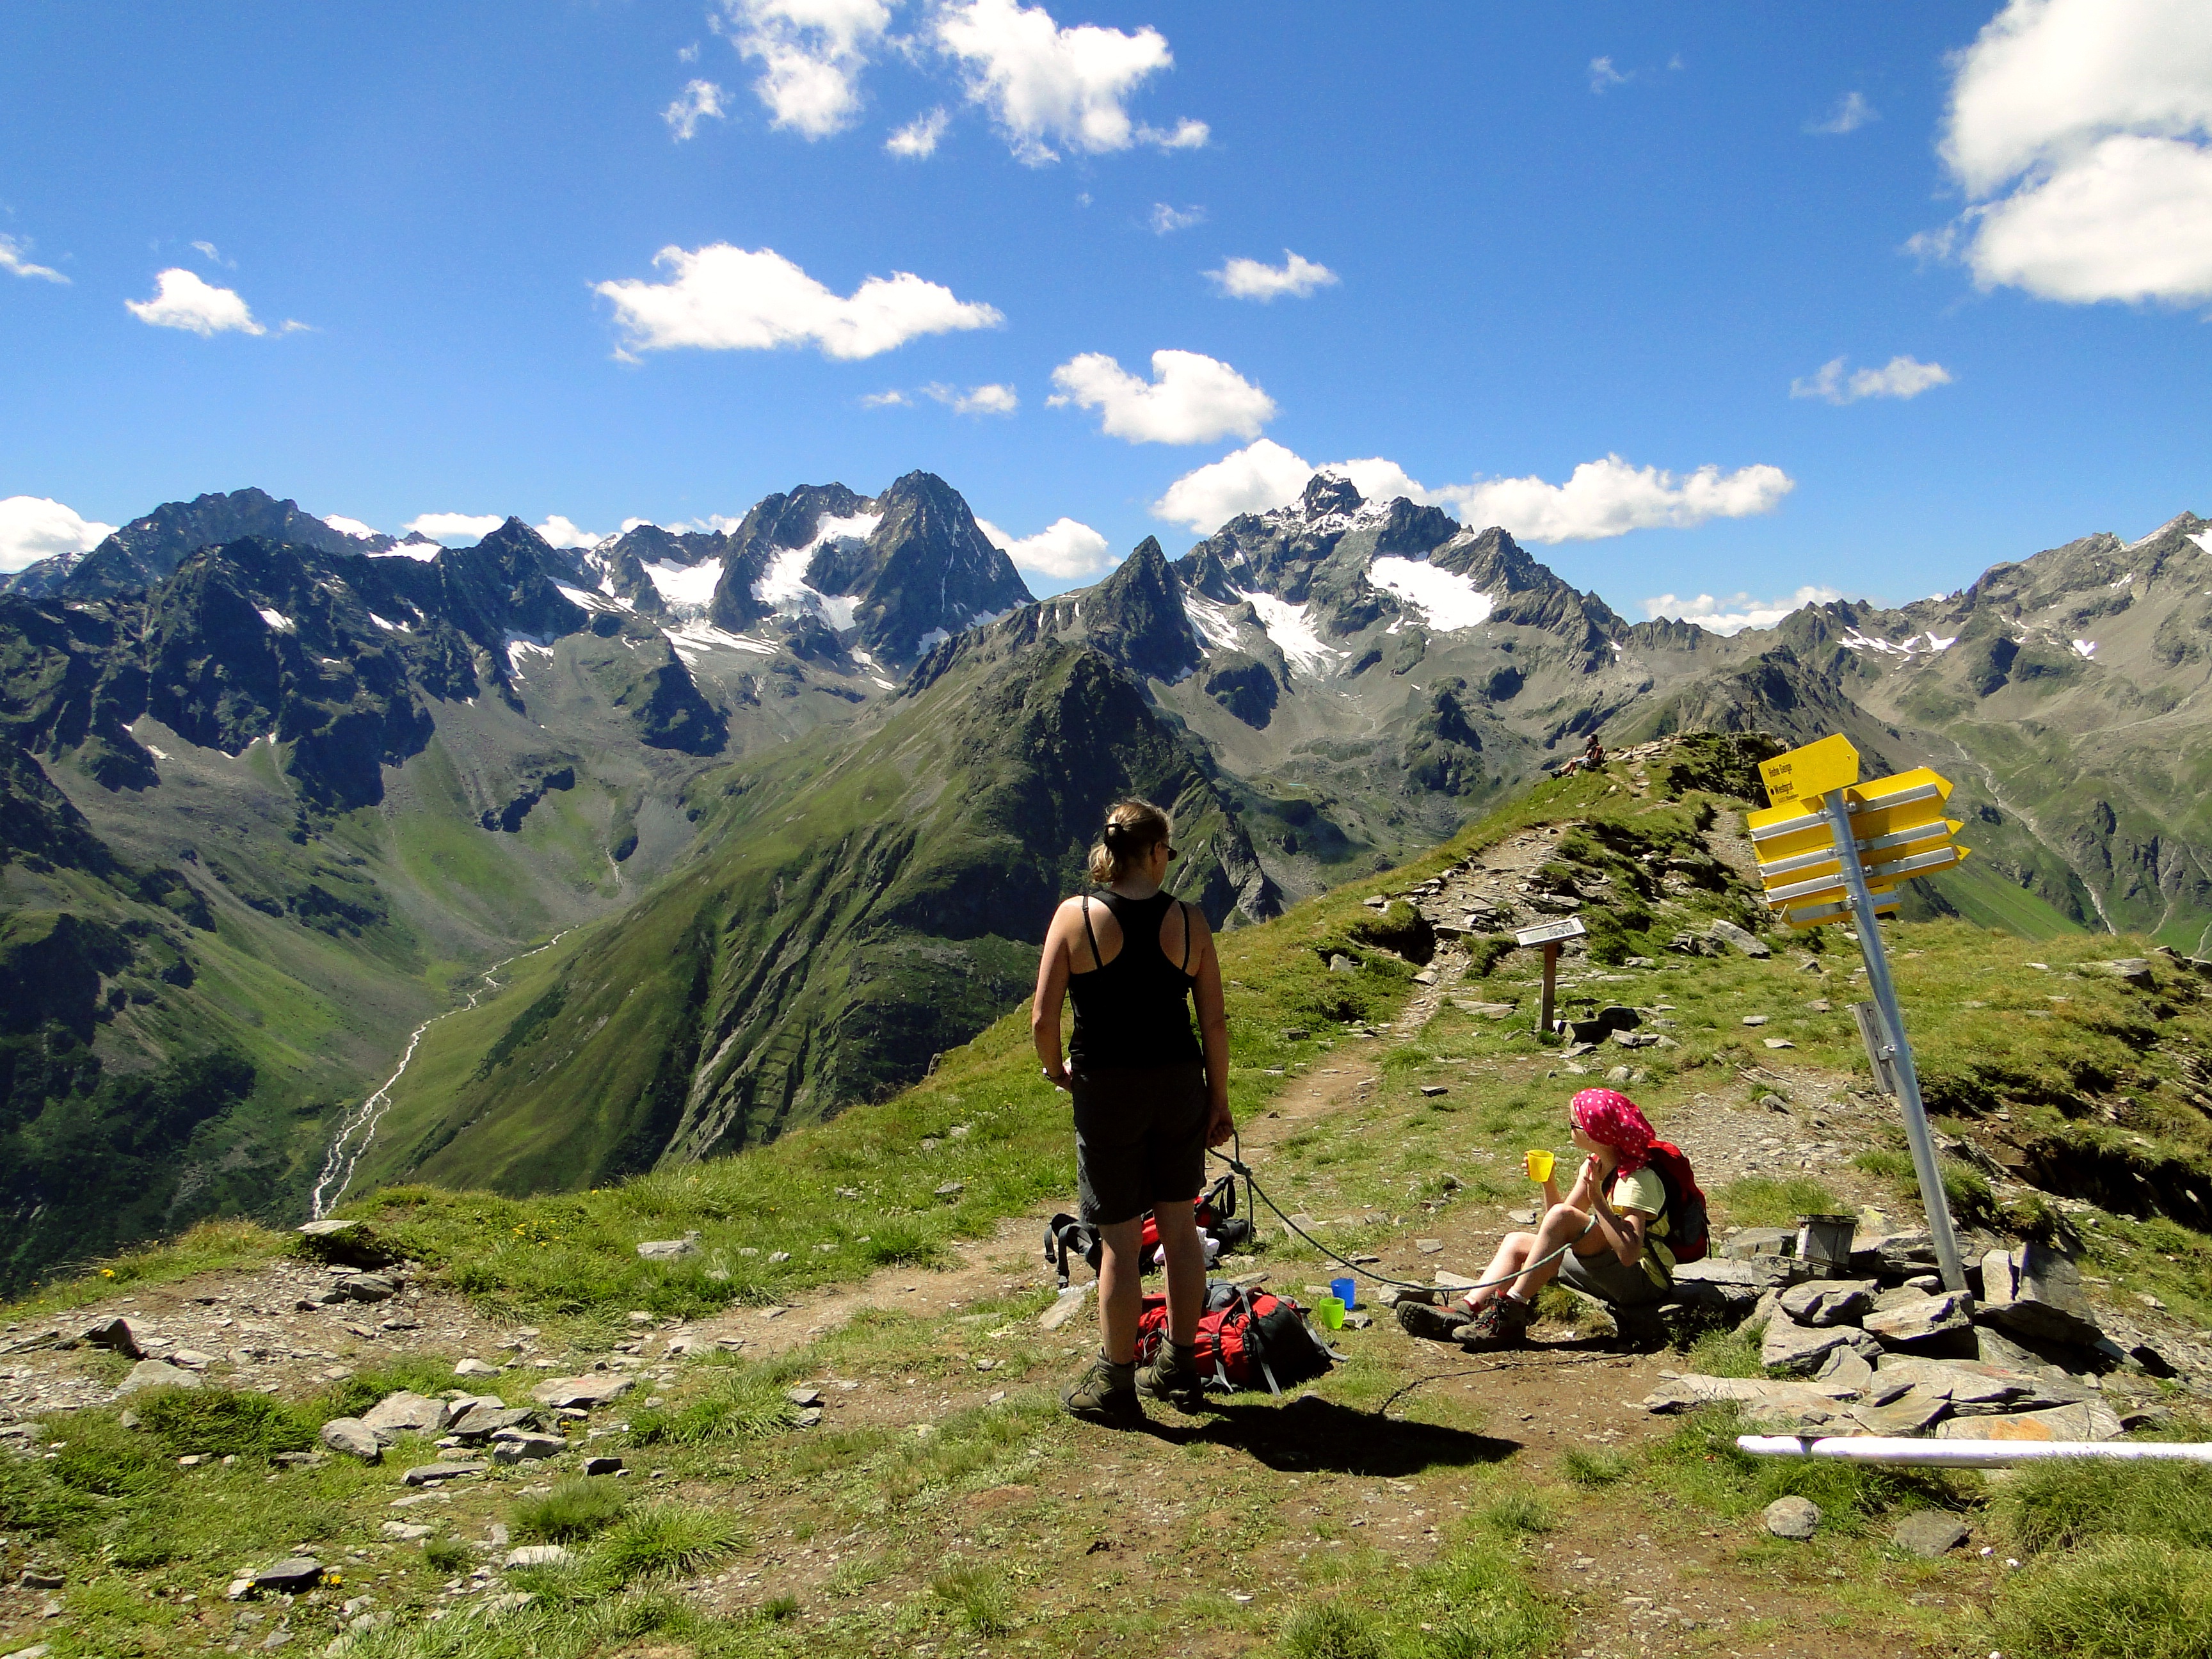
wilderness, walking, mountain, hiking, meadow, hill, adventure, valley, mountain range, recreation, rest, climbing, extreme sport, ridge, summit, mountaineering, sports, alps, backpacking, plateau, fell, viewpoint, mountain hiking, mountain pass, pitztal, jause, outdoor recreation, mountainous landforms, kaunergrat, gahwinden, watzespitze